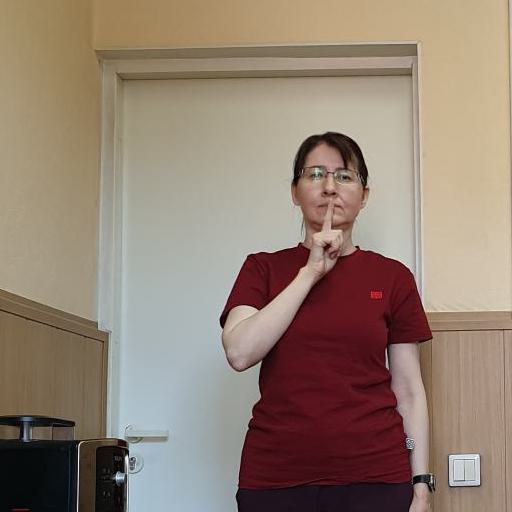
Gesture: mute